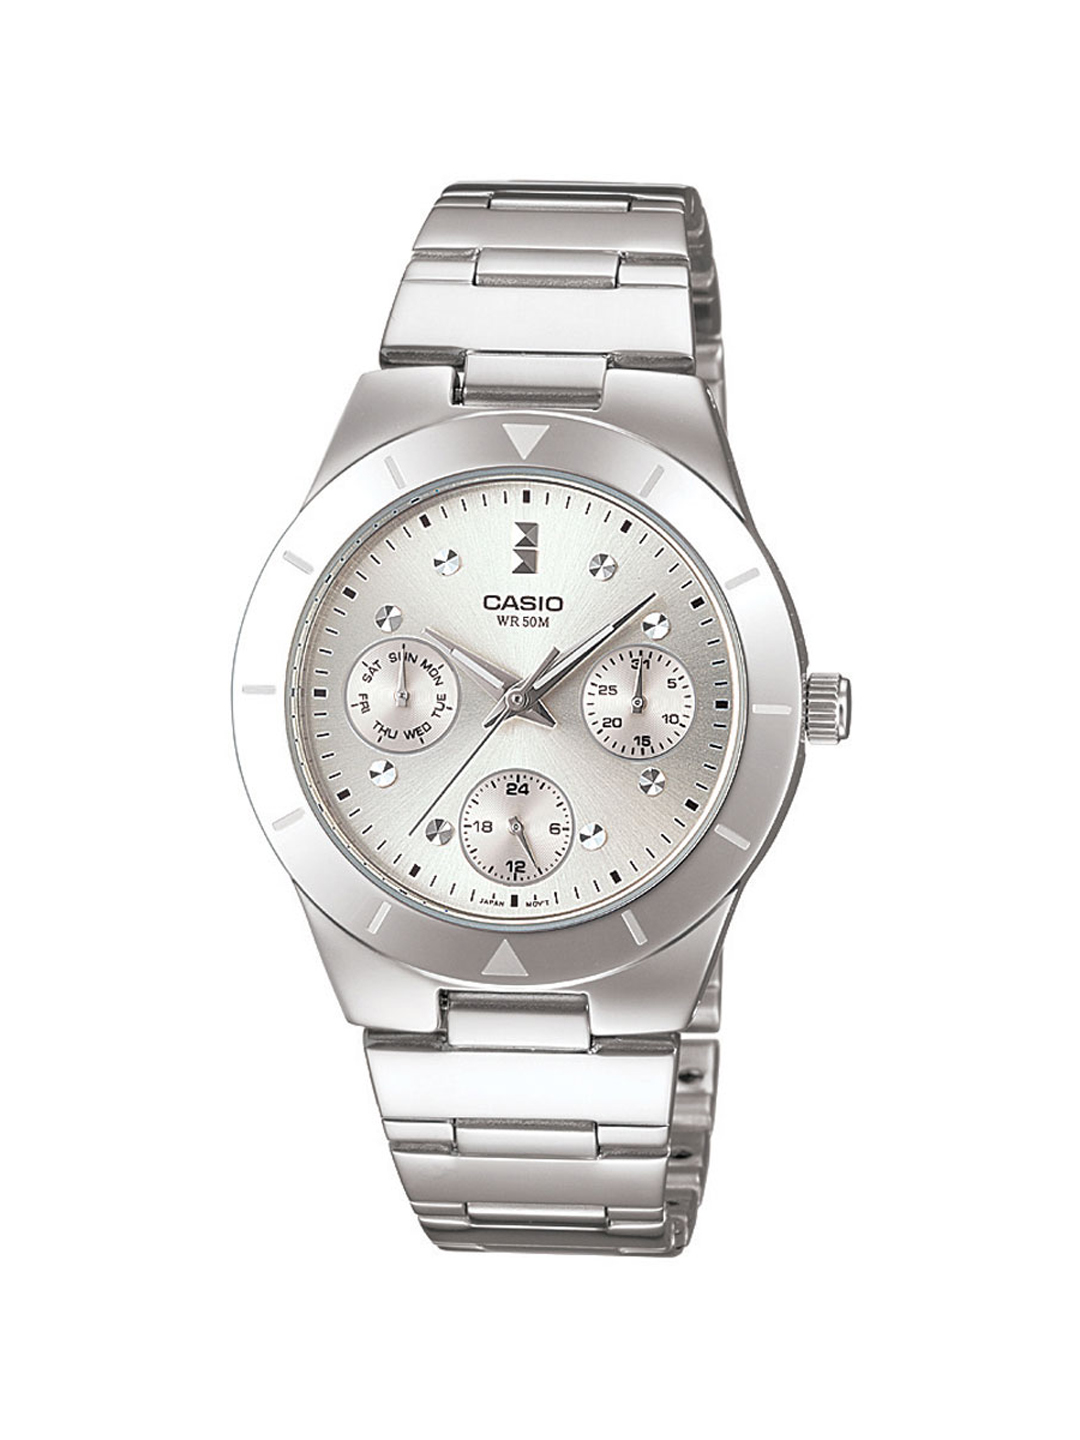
Casio Enticer Women Silver Analogue Multi-Dial Watch LTP-2083D-7AVDF(A529)
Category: Accessories / Watches / Watches
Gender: Women
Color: Steel
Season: Winter 2016
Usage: Casual